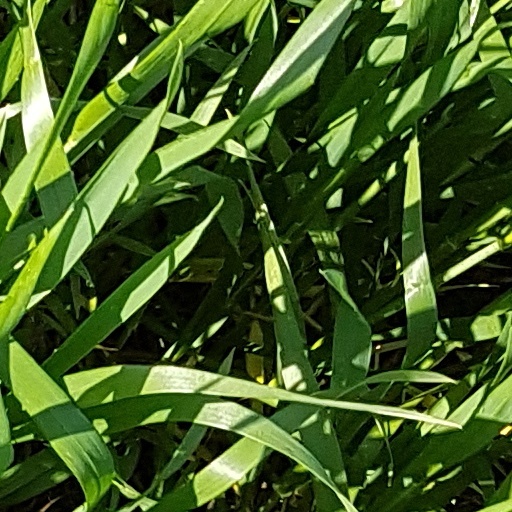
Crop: wheat